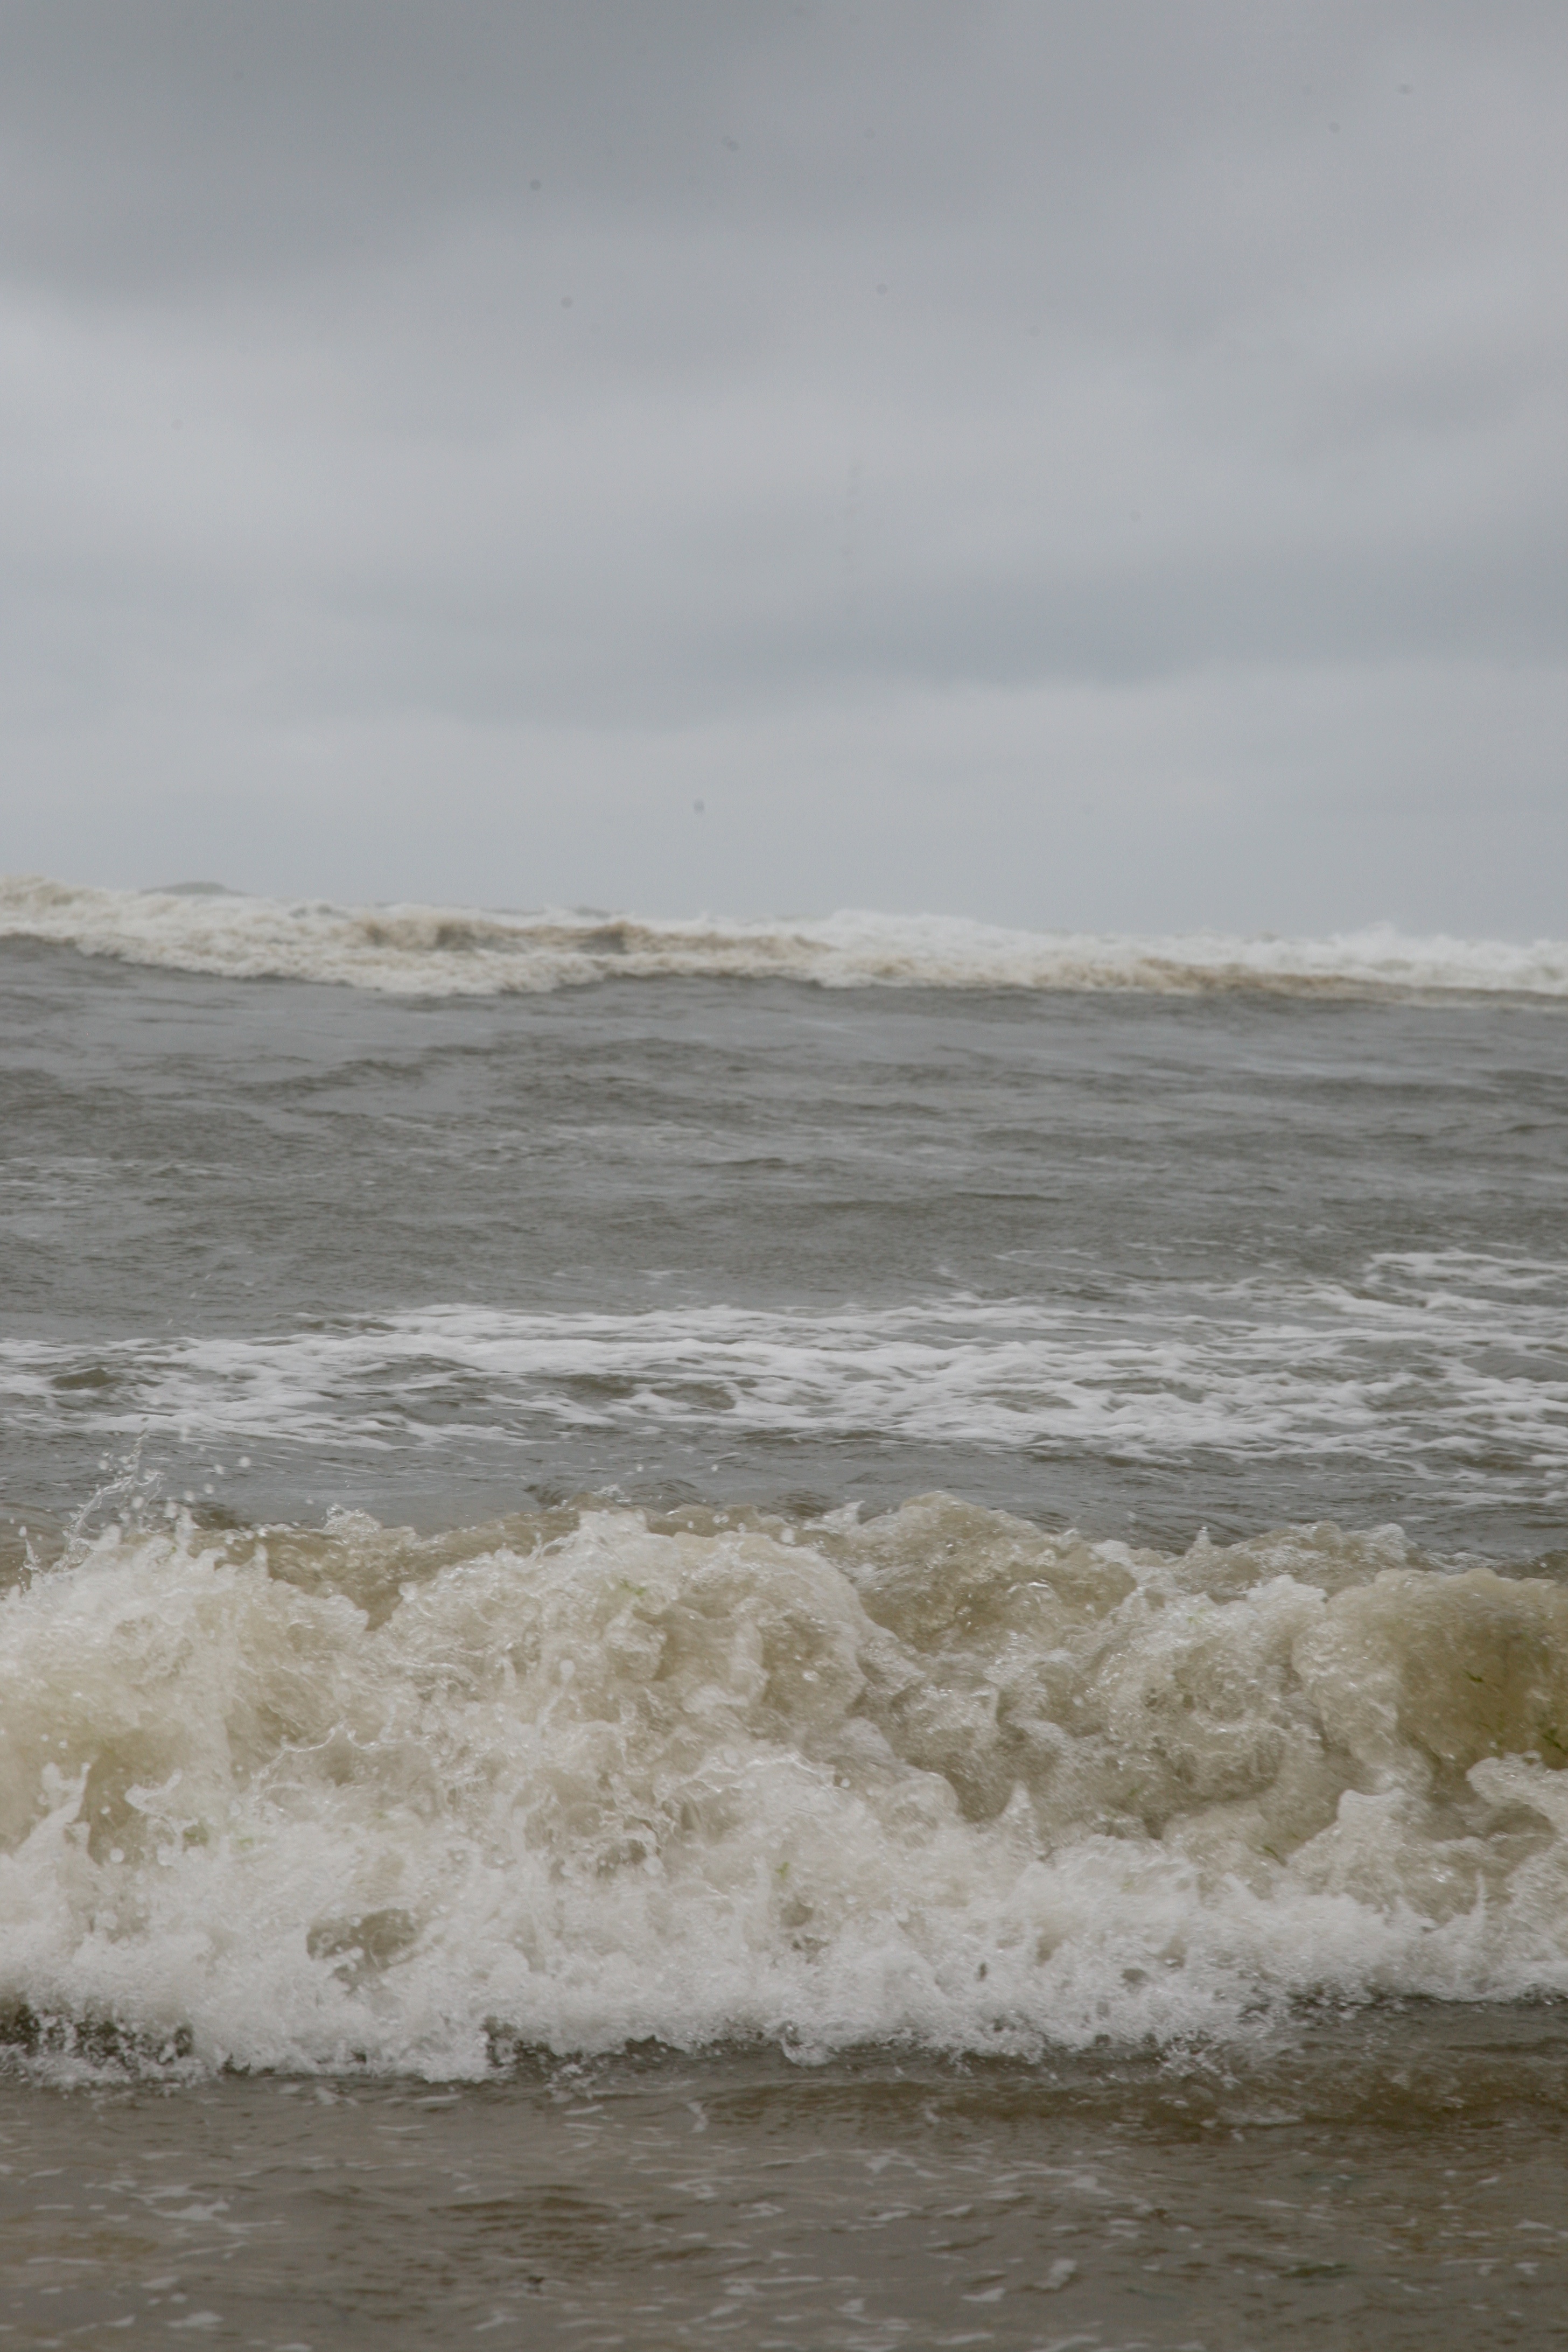
beach, sea, coast, water, sand, rock, ocean, cloud, shore, wave, wind, france, weather, body of water, strand, mer, playa, channel, cume, frankreich, vague, scum, pasdecalais, cotedopale, stellaplage, manche, cucq, welle, wind wave